Ravi Coltrane

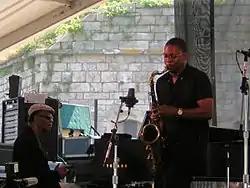
Coltrane (right) and McCoy Tyner performing at the Newport Jazz Festival in August 2005

In January 2005, Coltrane performed in India for the first time as part of a delegation of American jazz musicians sent on a State Department tour to promote HIV/AIDS awareness. Also participating were vocalist Al Jarreau, guitarist Earl Klugh, and pianist George Duke. Performances included a January 16 concert in Mumbai (Bombay), a tribute to Martin Luther King Jr. in Delhi on January 17, and a music festival in Delhi on January 18 organized by violinist L. Subramaniam. Also on January 18, Coltrane performed at the Coltrane Shankar Centre, where Coltrane met with the man he was named after. Picking up a clarinet to engage in an unplanned jam session with a pair of shehnai players, Coltrane said, "I'm a little nervous with the master here."